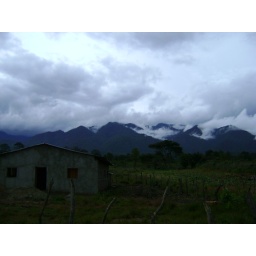
The highest mountain in Honduras, from the road between Gracias and La Campa.